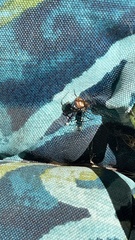
Species: Lactrodectus_hesperus